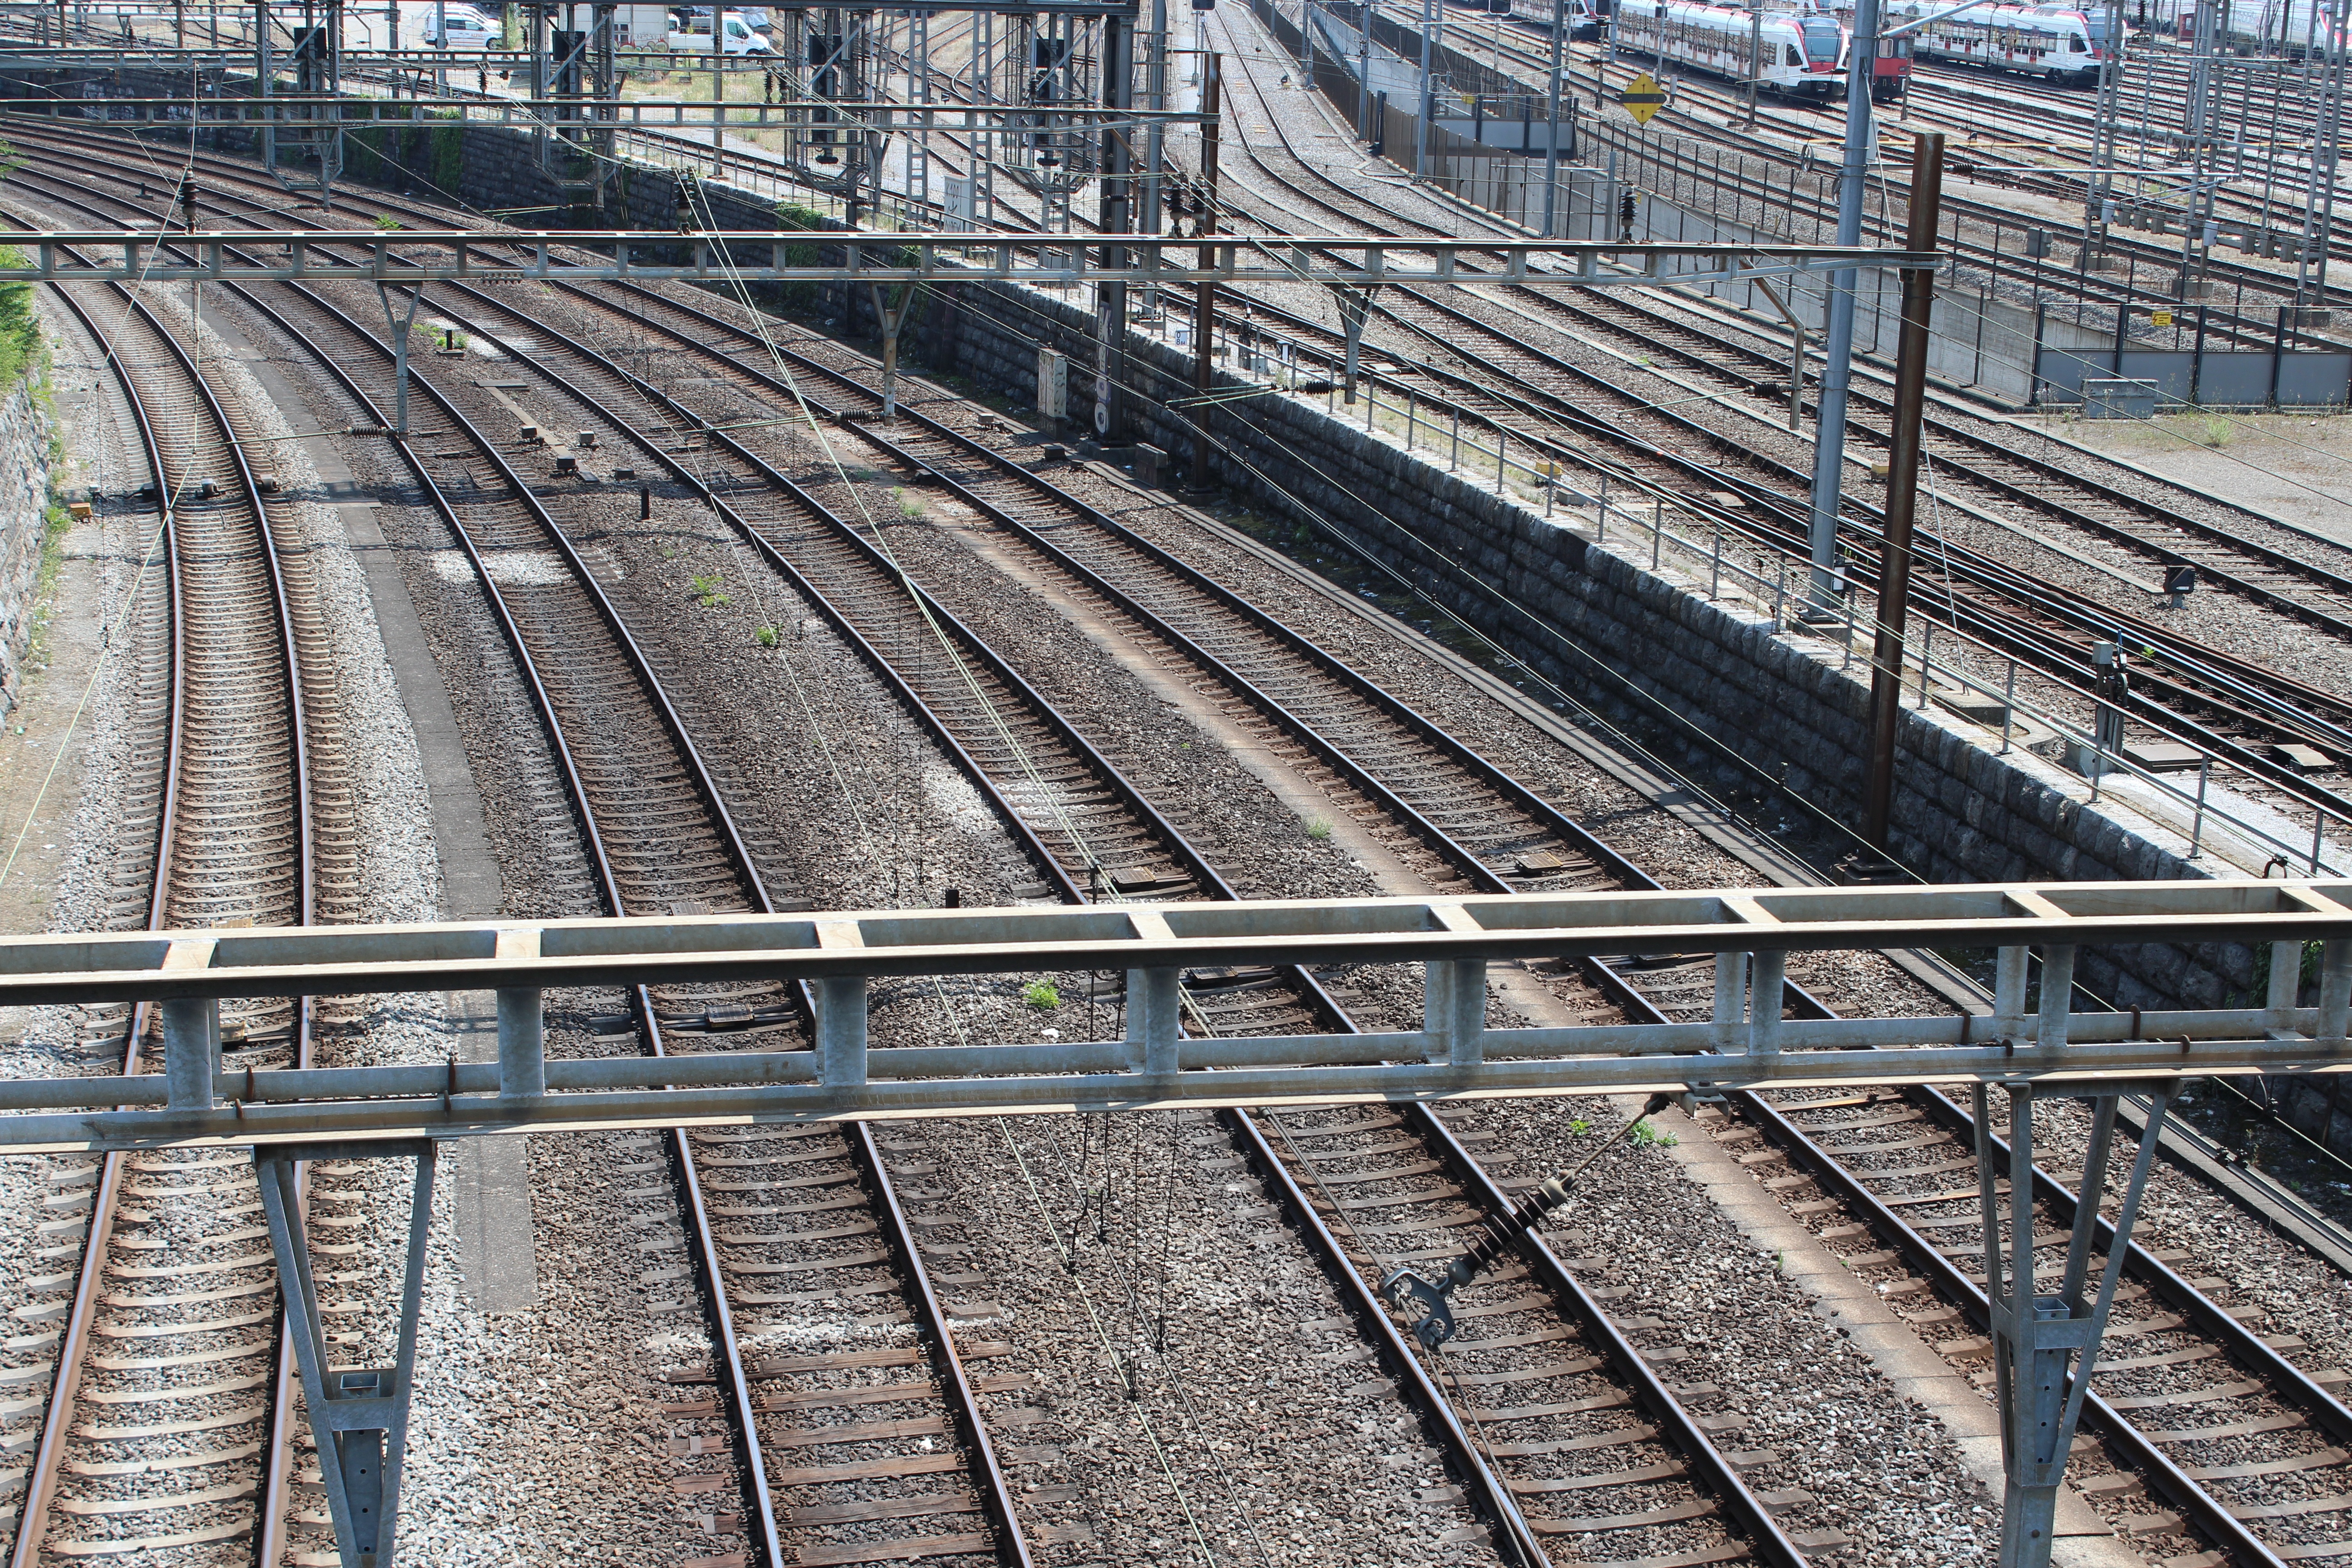
track, railway, traffic, train, travel, transport, line, vehicle, train station, platform, railroad track, railway station, seemed, rail transport, upper lines, rail traffic, rolling stock, railroad car, high speed rail